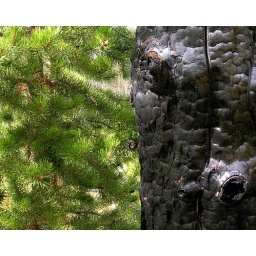
This burned tree was standing near Obsidian Cliff in Yellowstone National Park, 2005.